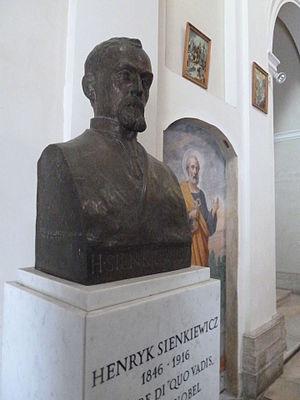
Henryk Adam Aleksander Pius Sienkiewicz armoiries Oszyk, né le 5 mai 1846 à Wola Okrzejska et mort le 15 novembre 1916 à Vevey, est un écrivain et philanthrope polonais. Le plus grand romancier polonais de son époque, il jouit de son vivant d'une renommée internationale grâce à l'immense succès de son roman Quo vadis ?, qui lui vaut une réputation universelle et le prix Nobel de littérature en 1905. Il a également milité pour les droits des Polonais, alors sous occupation prussienne puis russe.